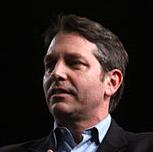
Age: 48